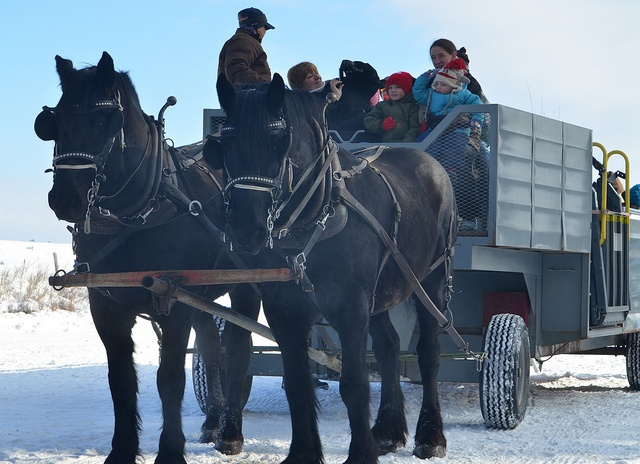
a couple of horses that are pulling a big waggon
Two horses pulling a metal carriage with people inside of it.
Two black horses are pulling the people on the carriage
A man, woman and children are on buggy pulled by horses.
Two draft horses carry a group of families through an icy road.